North Carolina Highway 711

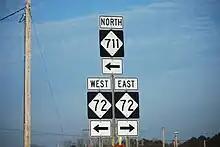
Directional signage at the end of the I-95/US 301 exit ramp

NC 711 is a predominantly two-lane highway that travels from I-95/US 301 in Lumberton to NC 710 in Pembroke. South of the I-95 interchange, the road continues to the east towards downtown Lumberton as NC 72. NC 711 and NC 72 share a concurrency for north of the interchange. Two key features of the route is its crossing of the Lumber River near its southern terminus and its pass-by of University of North Carolina at Pembroke in downtown Pembroke.